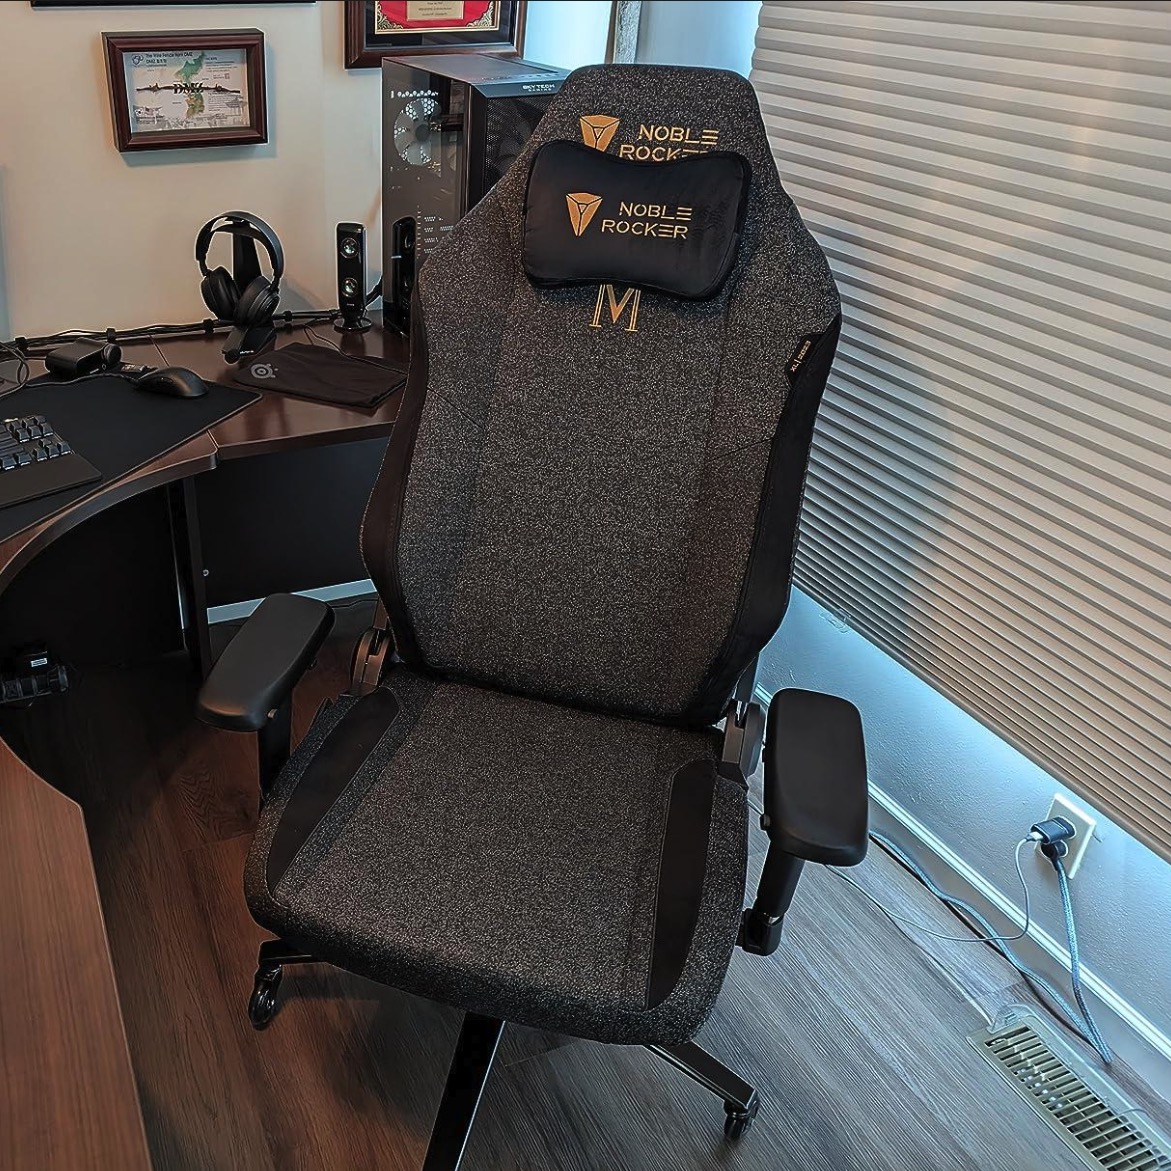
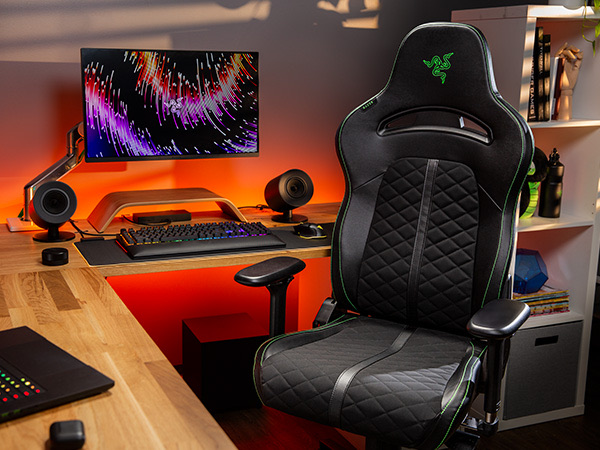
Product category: items_chair
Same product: no